Am Yisrael Foundation

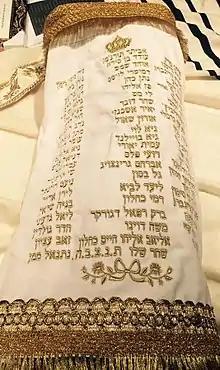
Torah written in memory of fallen IDF soldiers

Events sponsored by the Am Yisrael Foundation are attended by young adults, Israeli and international, as well as tourists, embassy staff and members of the foreign press.